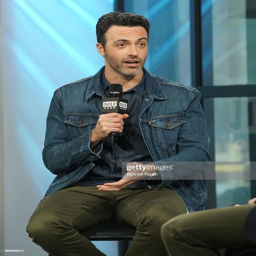
actor attends the build series .